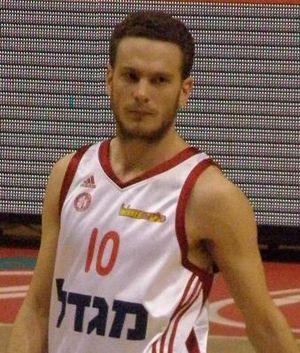
Yuval Naimy, né le 31 août 1985, à Jérusalem, en Israël, est un joueur israélien de basket-ball. Il évolue au poste de meneur.